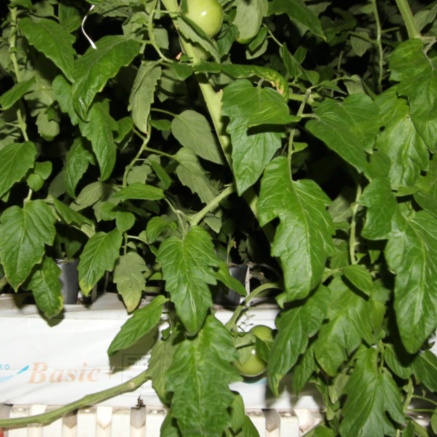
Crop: tomato